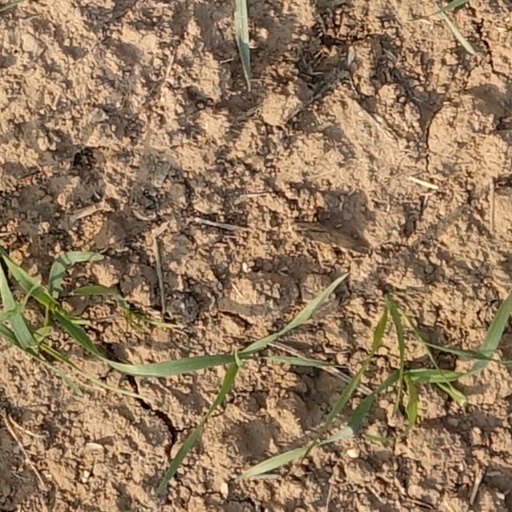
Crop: wheat